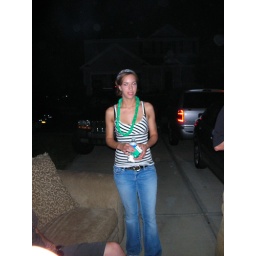
I could not get rid of this girl all night. Ultimately I wound up in bed with her.